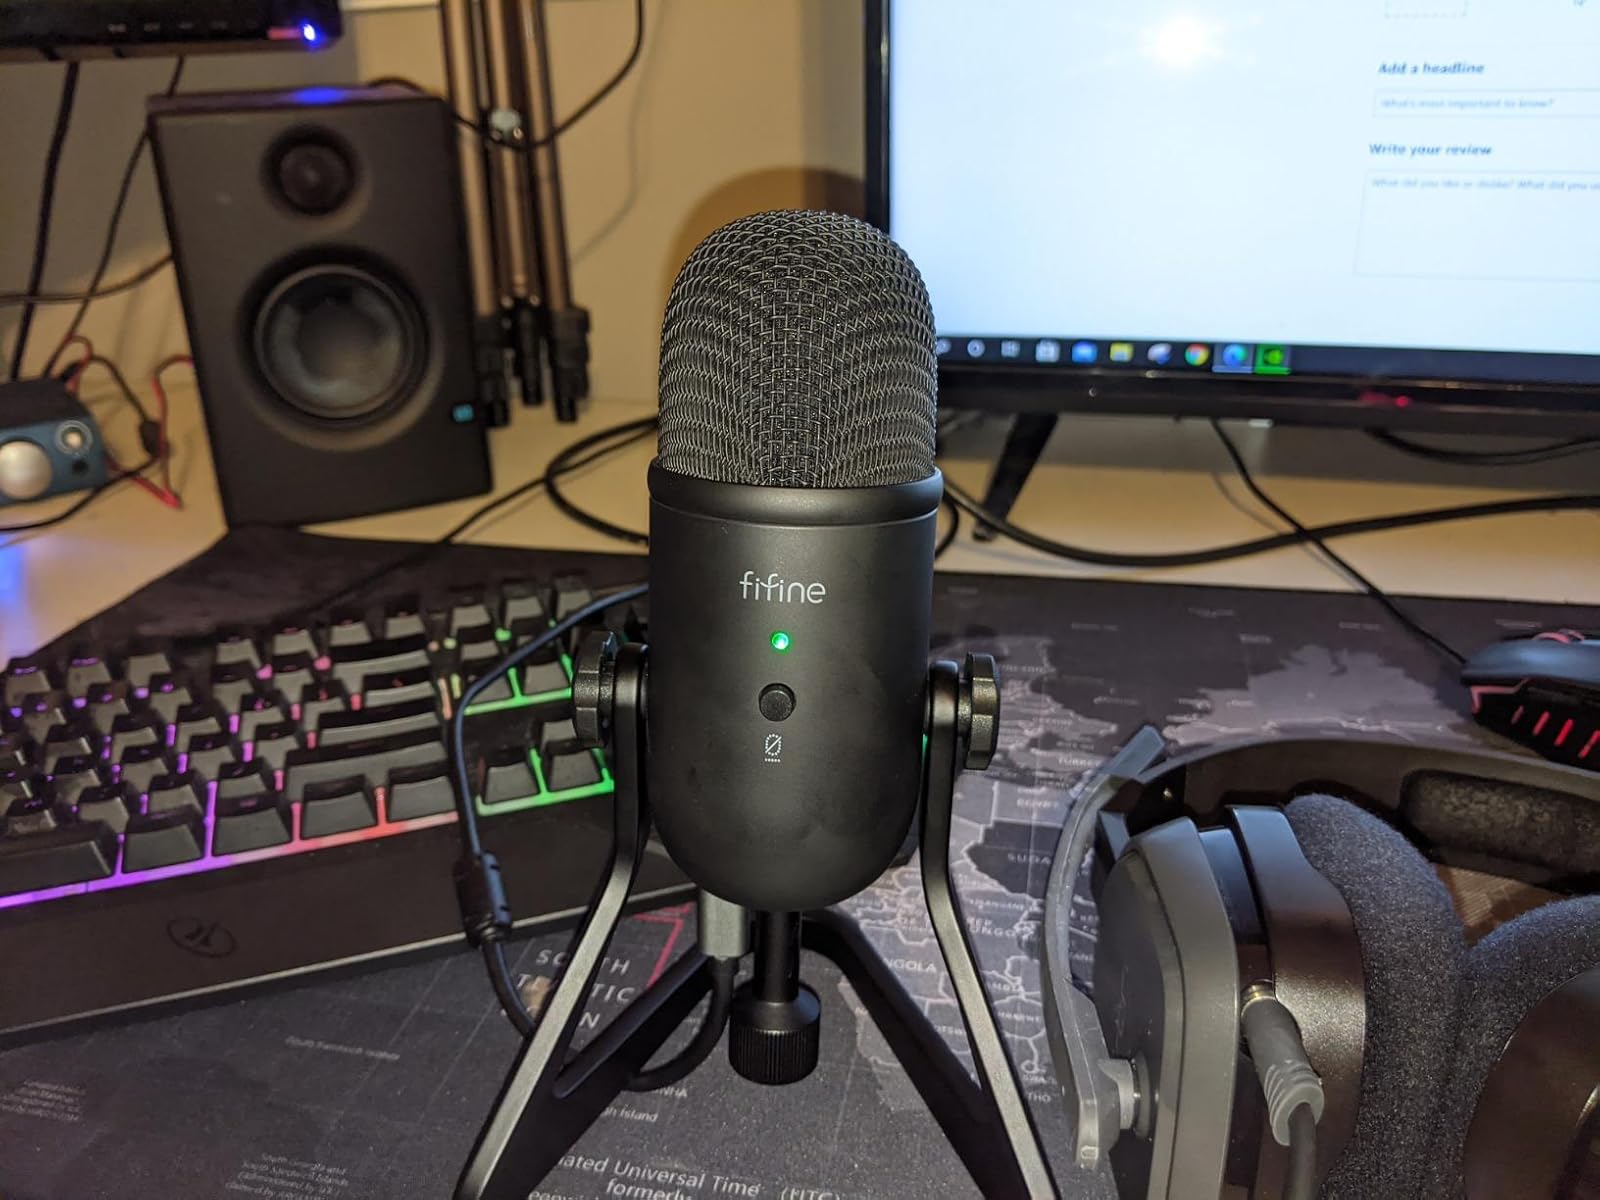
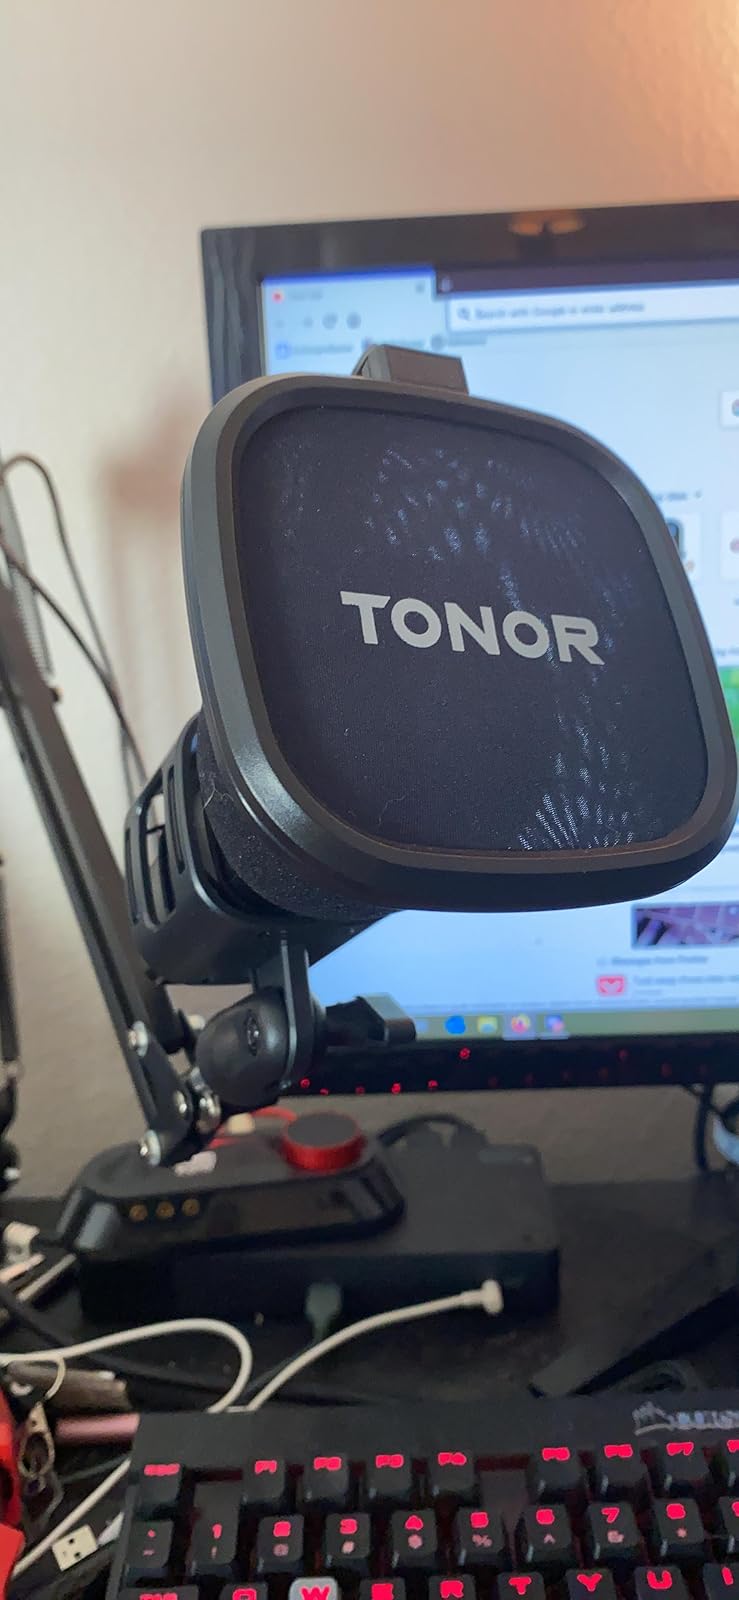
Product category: microphone
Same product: no